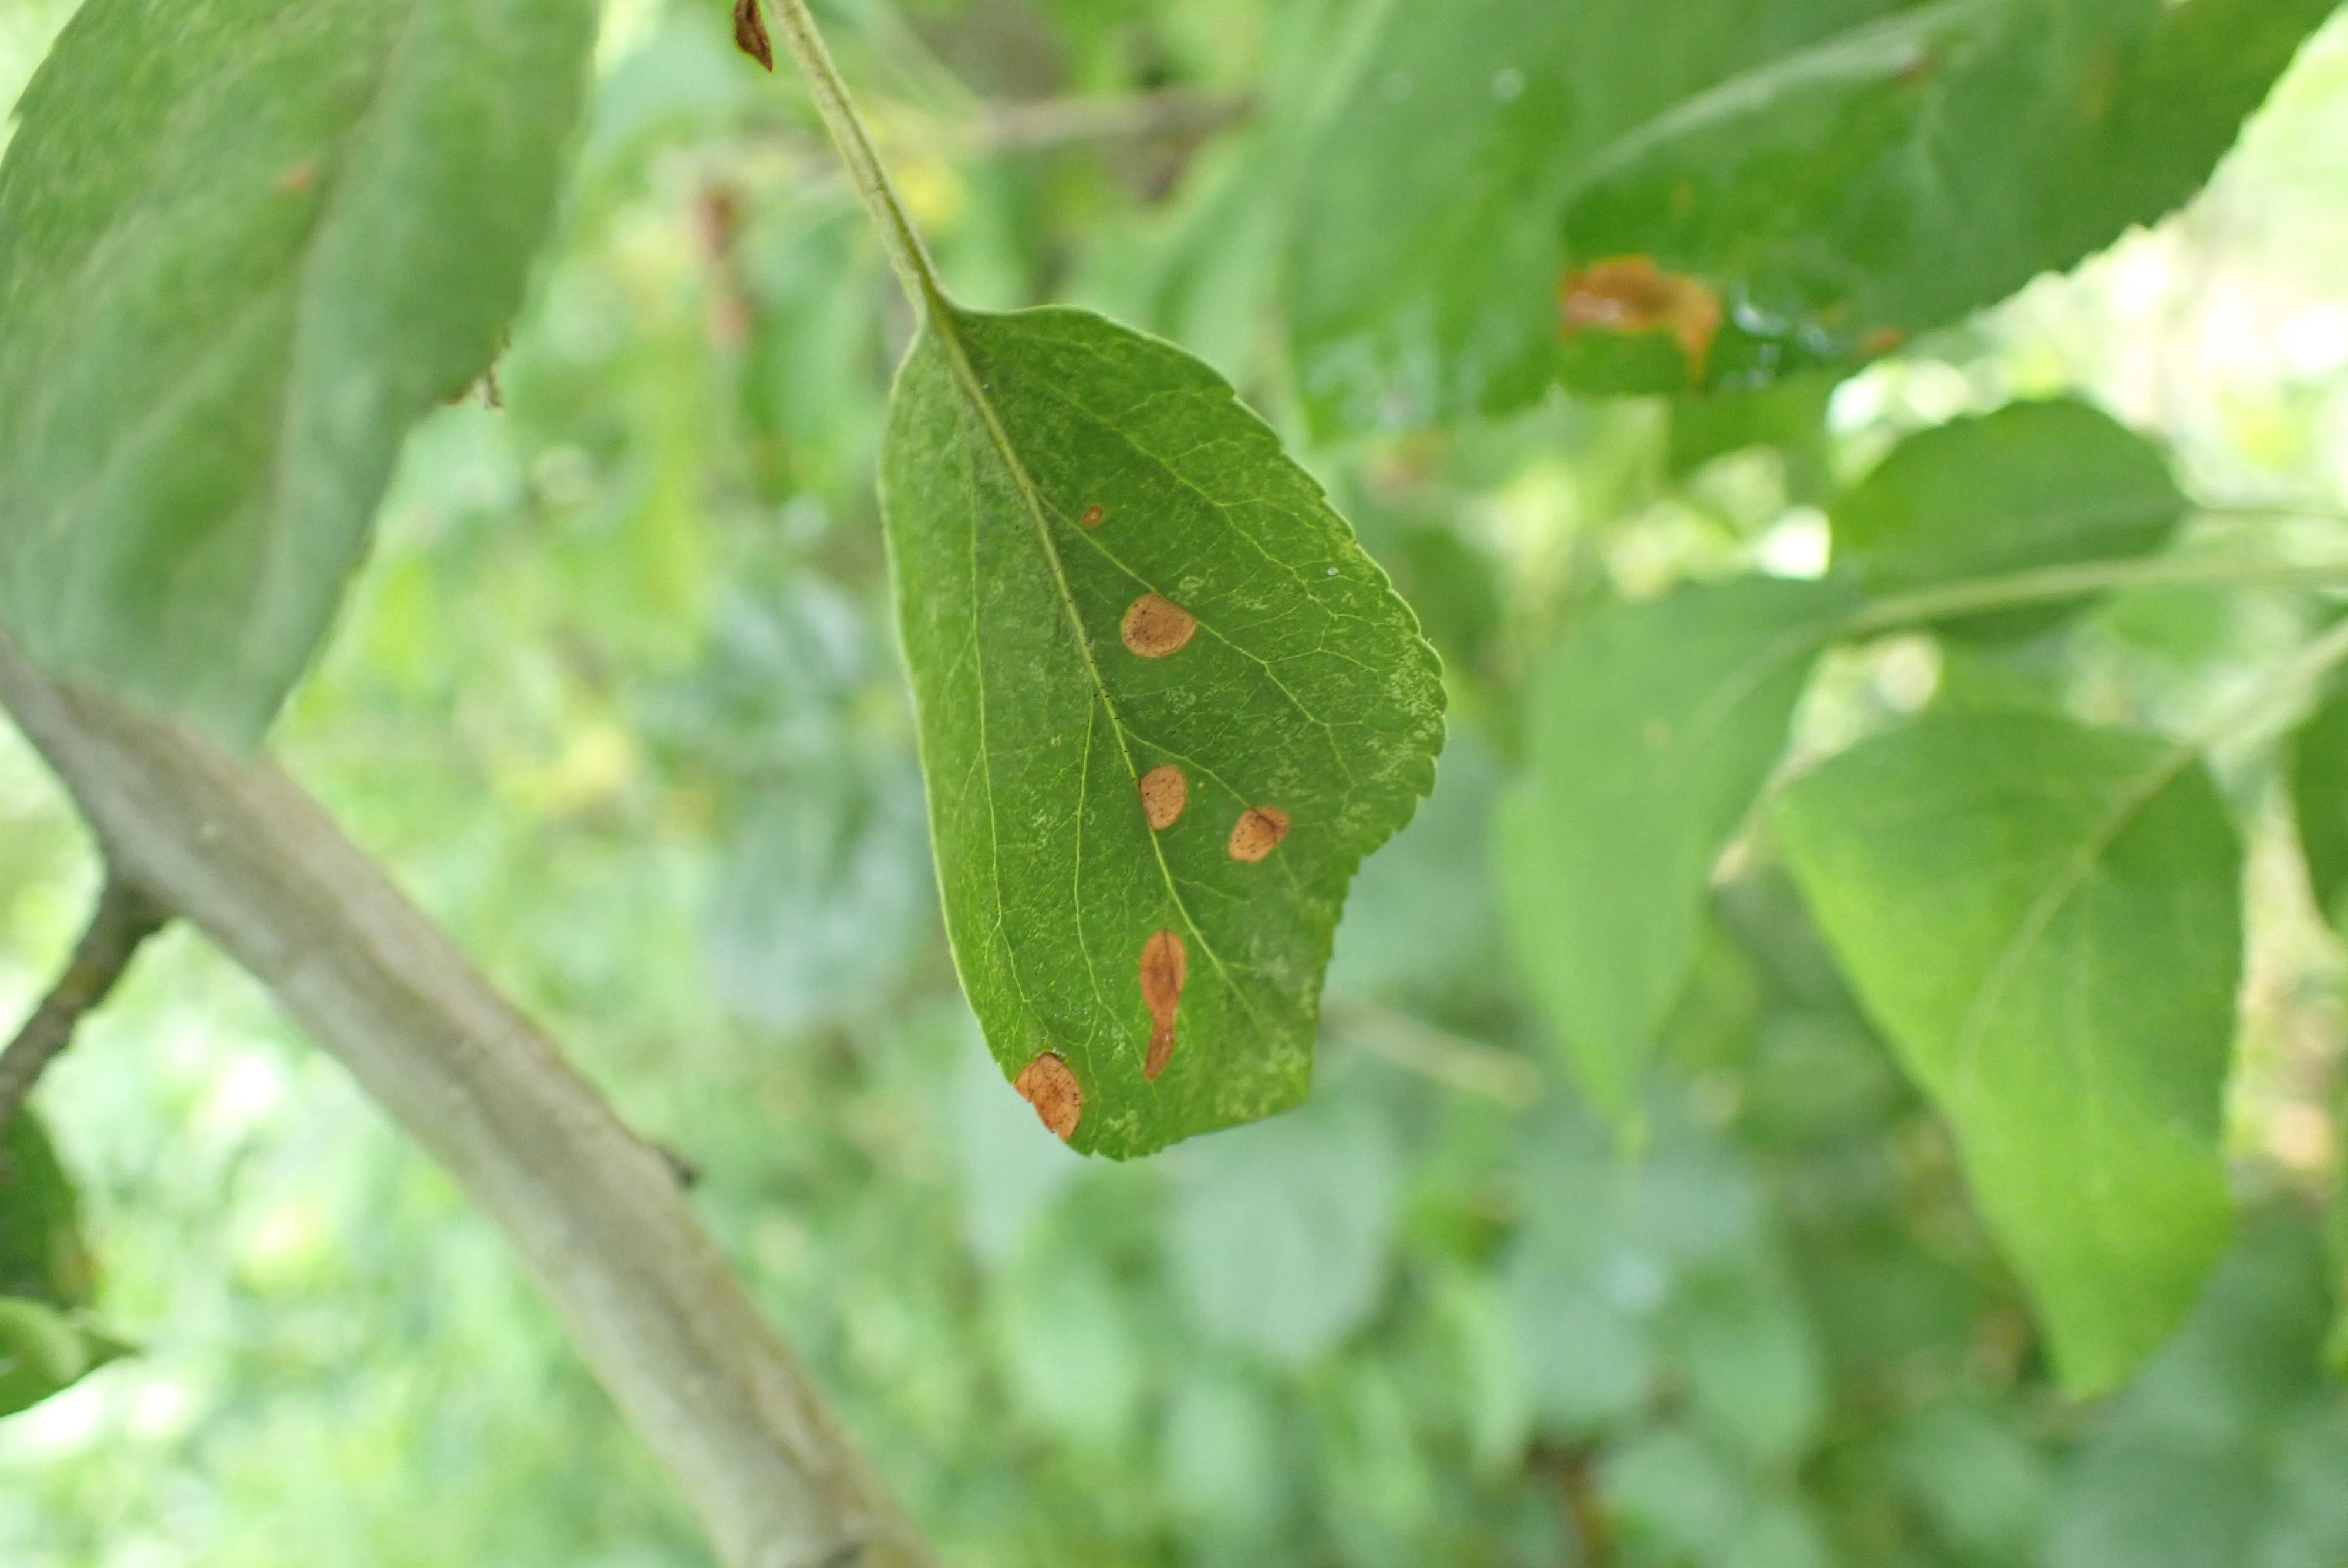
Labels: frog_eye_leaf_spot